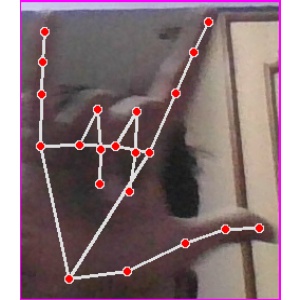
अक्षर: व